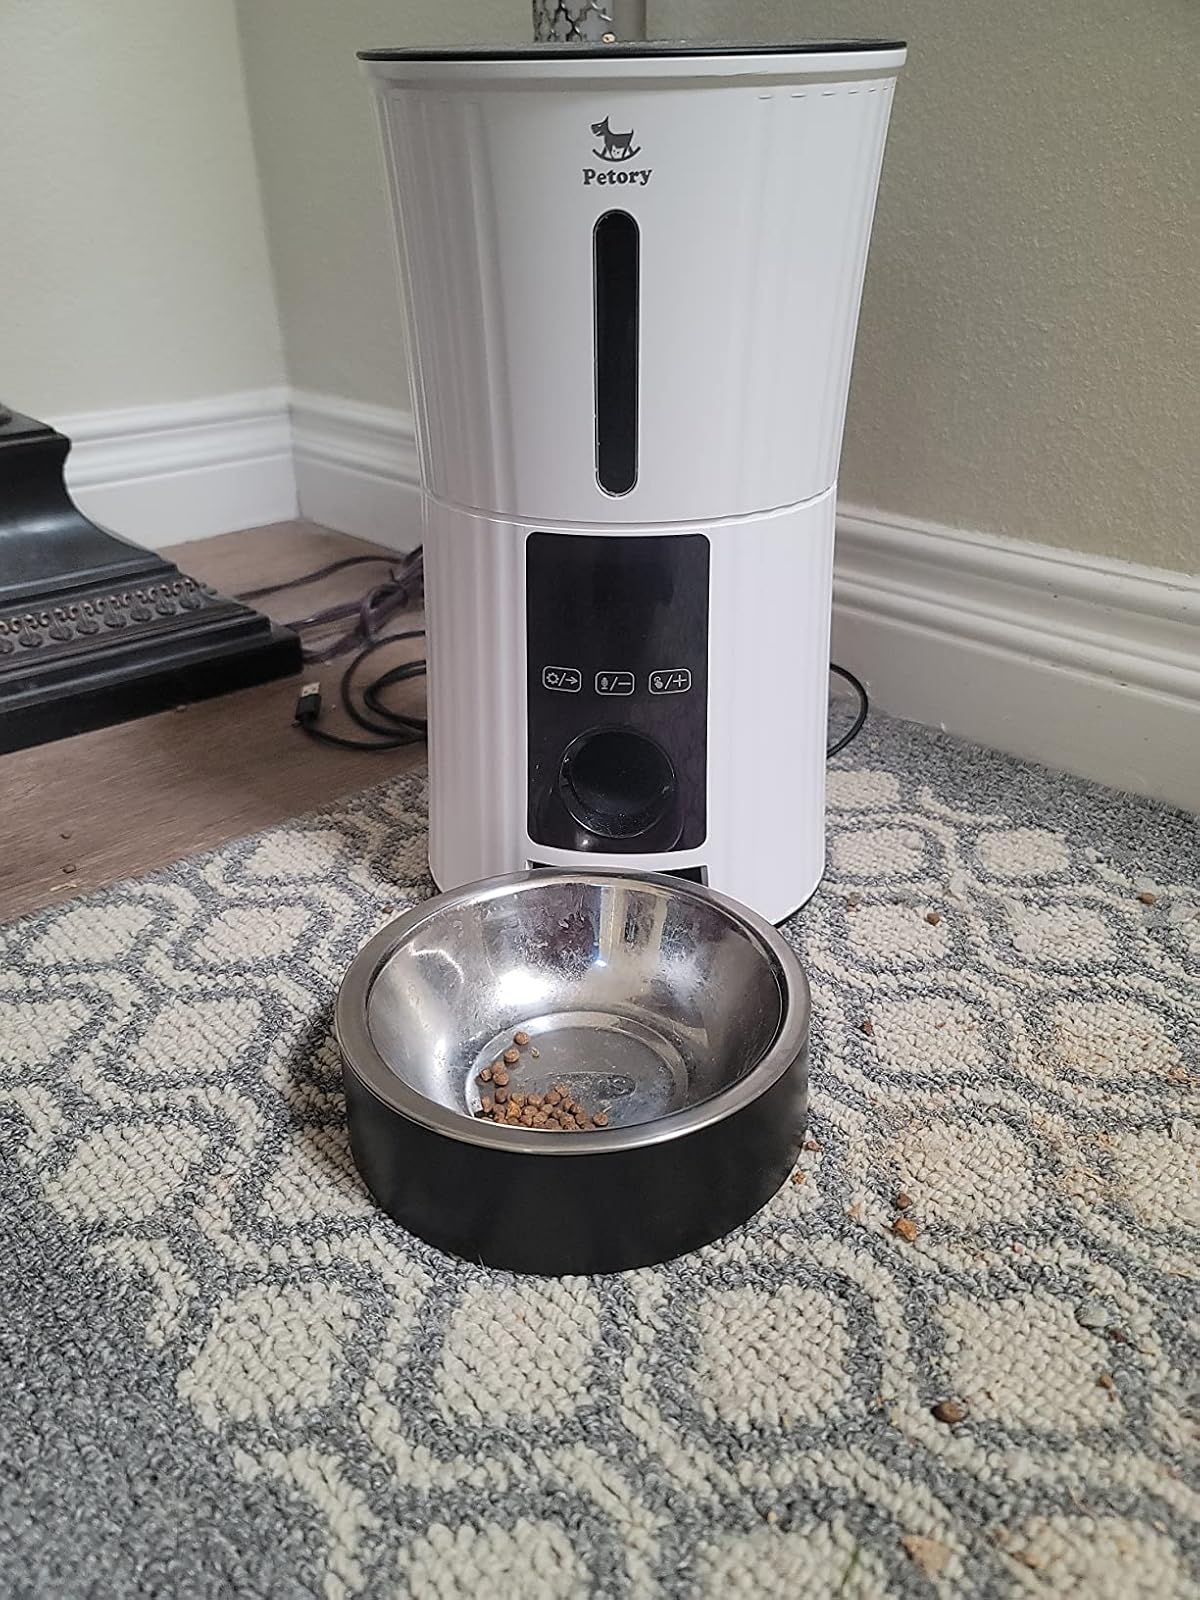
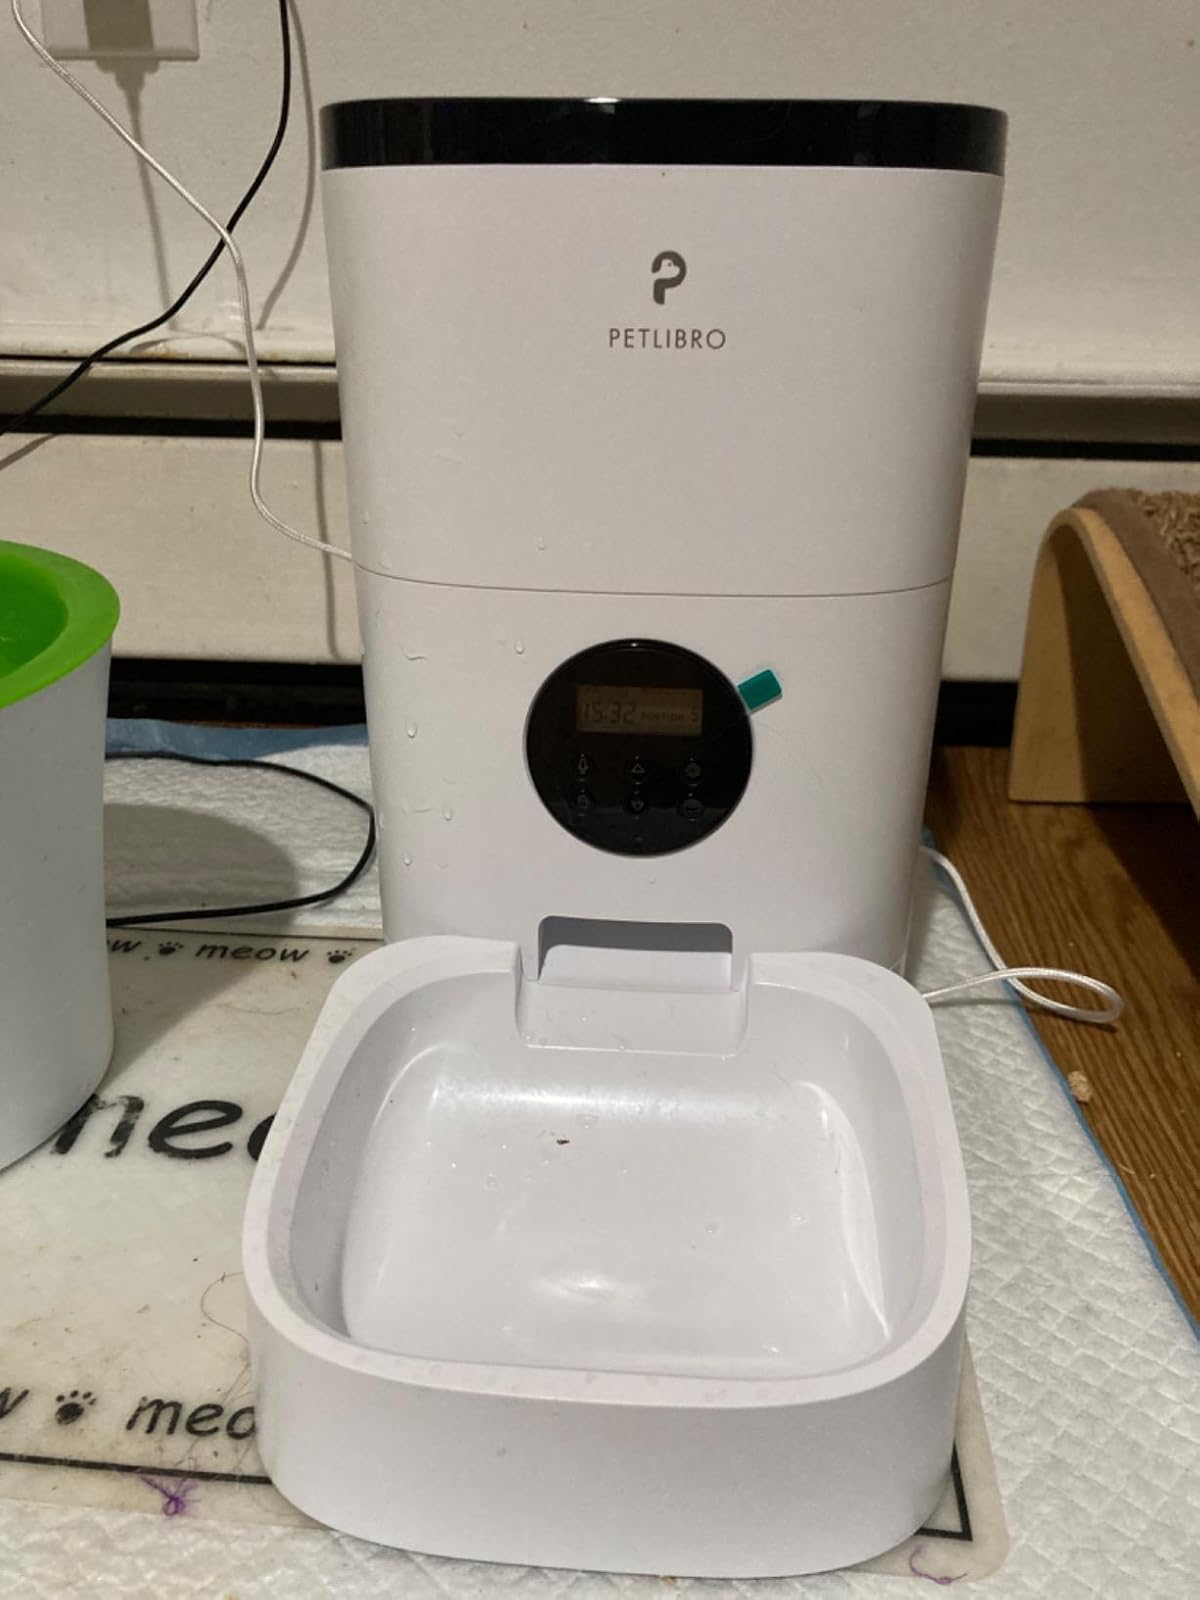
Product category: items_feeder
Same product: no